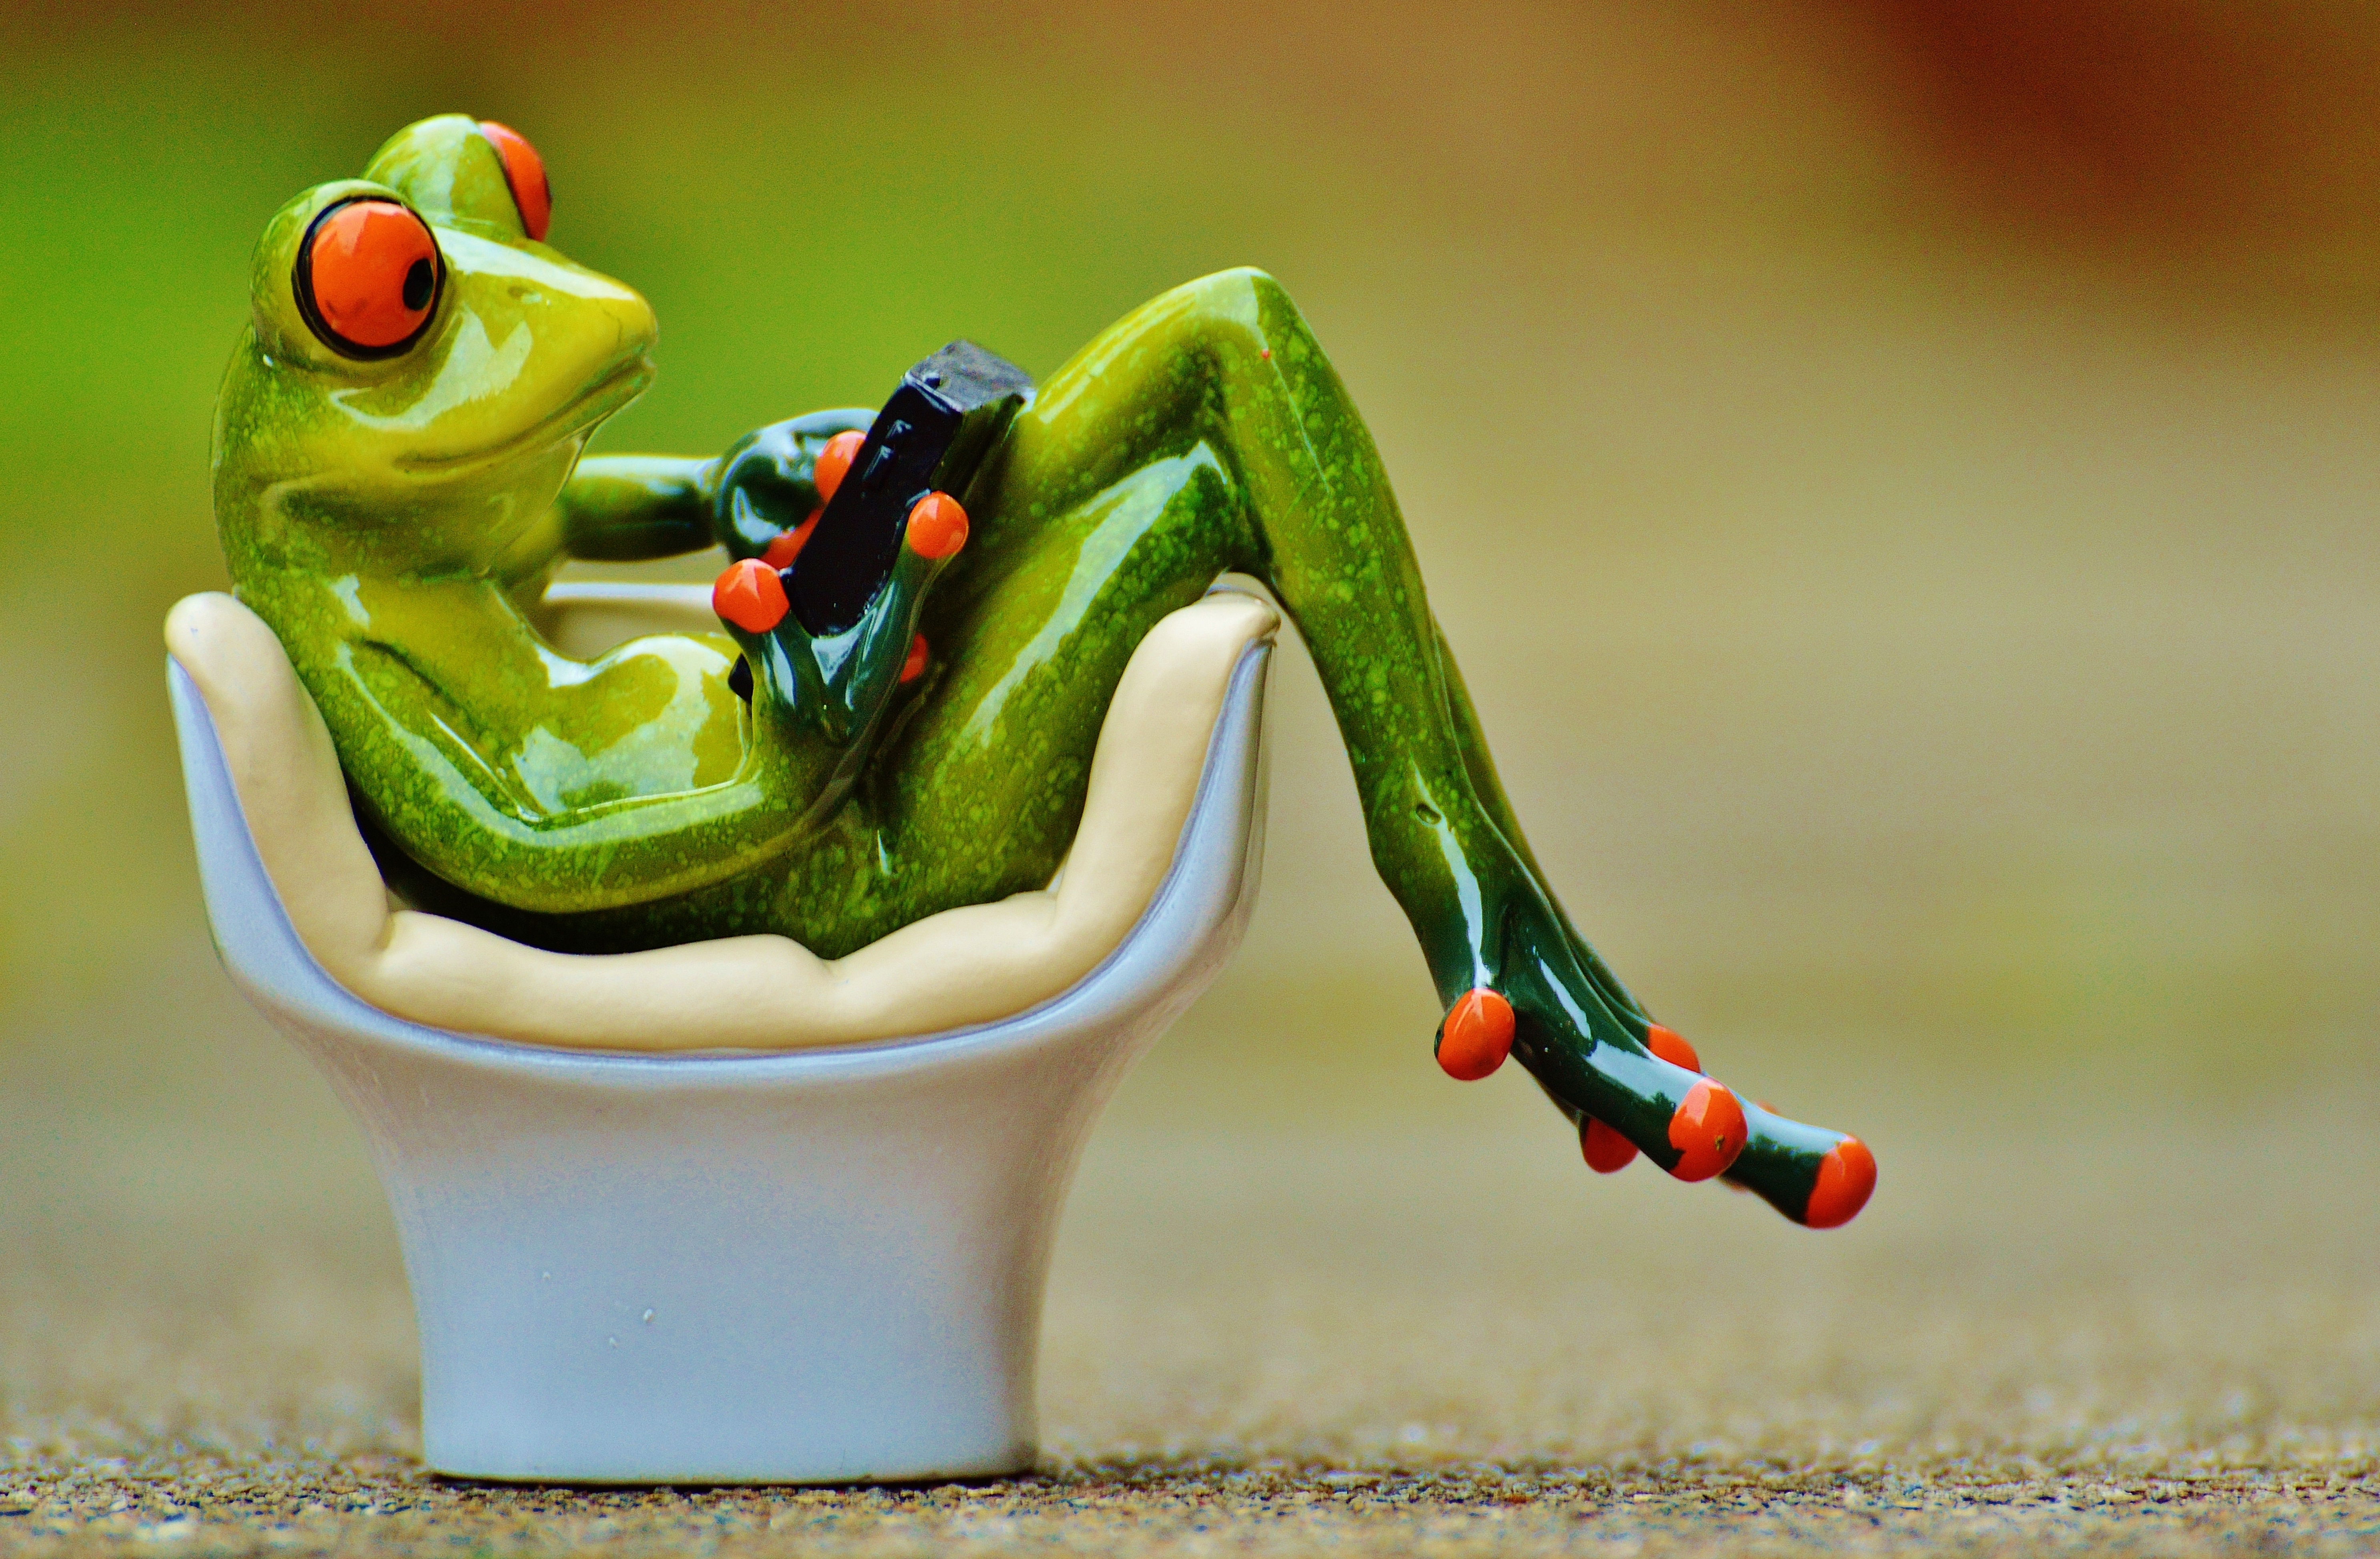
computer, sweet, chair, seat, cute, tablet, green, relax, cozy, rest, frog, amphibian, furniture, toy, sit, tree frog, relaxation, figure, funny, pc, coziness, macro photography, furniture pieces